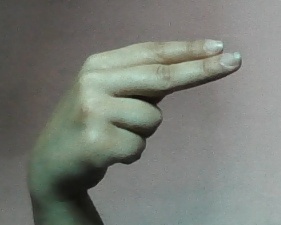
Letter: ain